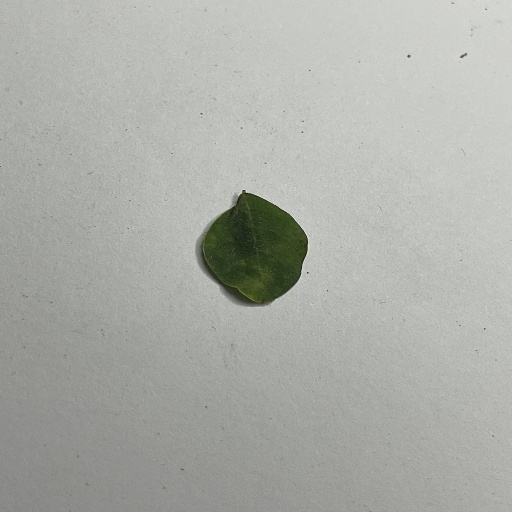
Species: Sojina
Leaf condition: Bacterial Spot